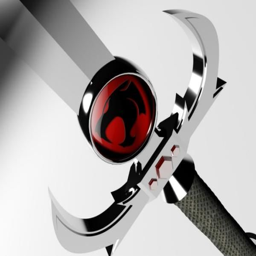
a child of the 80 's that collects swords , should have this in her collection :)